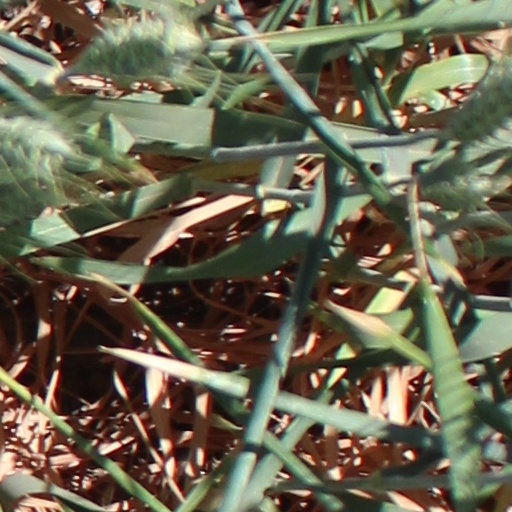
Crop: wheat